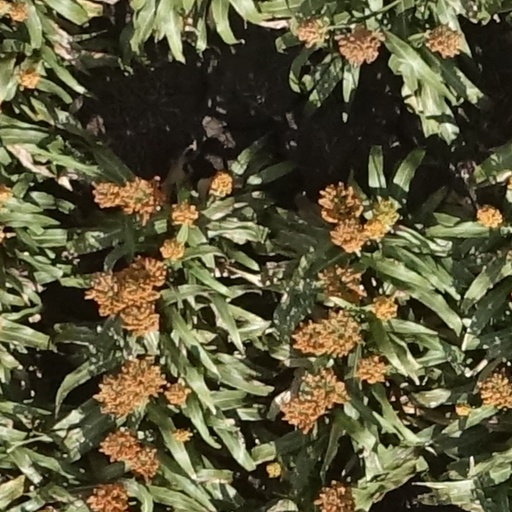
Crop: sorghum